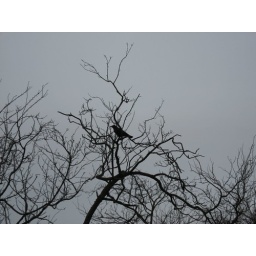
black crow in tree